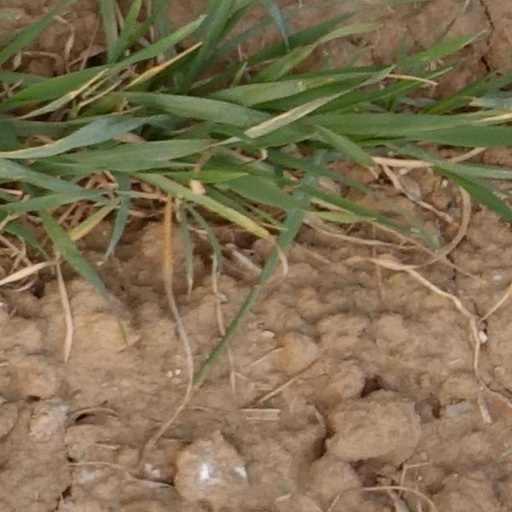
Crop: wheat